Birmingham Manor House

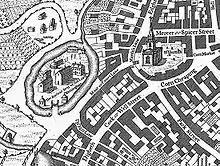
"The Ancient Seat of the Lord of Birmingham", shown with Digbeth and St Martin in the Bull Ring on William Westley's 1731 map of Birmingham

The Birmingham Manor House or Birmingham Moat was a moated building that formed the seat of the Lord of the Manor of Birmingham, England during the Middle Ages, remaining the property of the de Birmingham family until 1536. The buildings were demolished and the moat filled-in in 1815–16, but the remains of medieval stone structures excavated in 1973–75 survive intact beneath the buildings of the Birmingham Wholesale Markets.